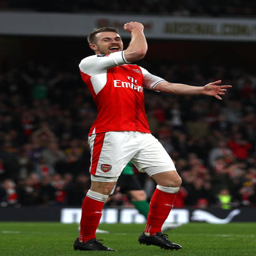
soccer player celebrates scoring his sides fifth goal during quarter - final match .